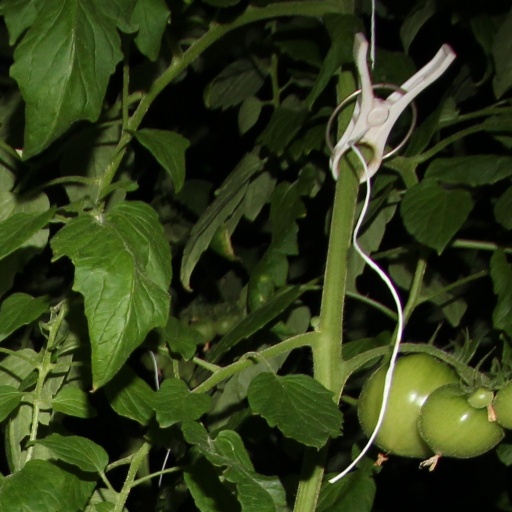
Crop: tomato